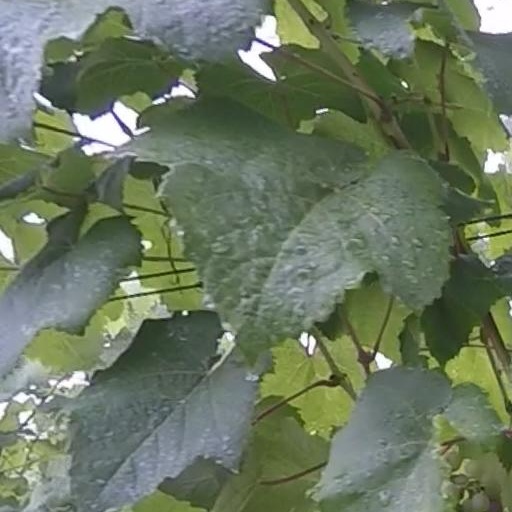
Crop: grape